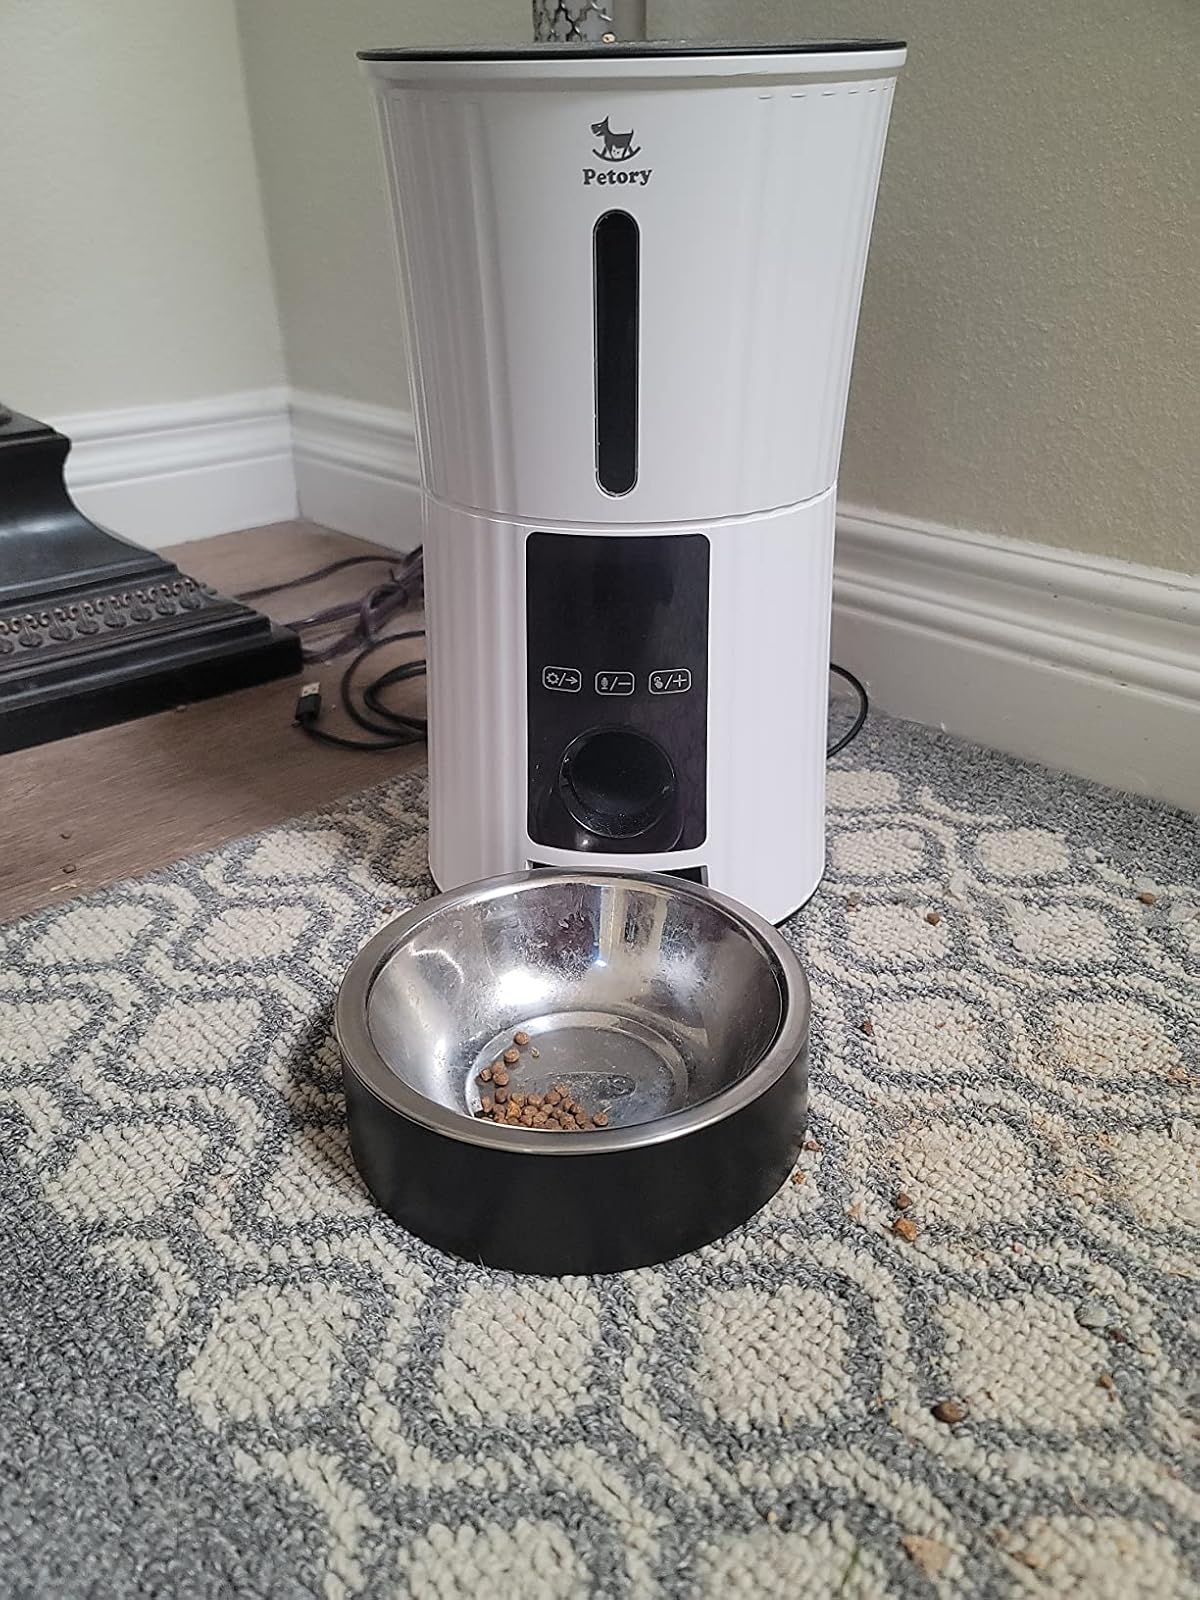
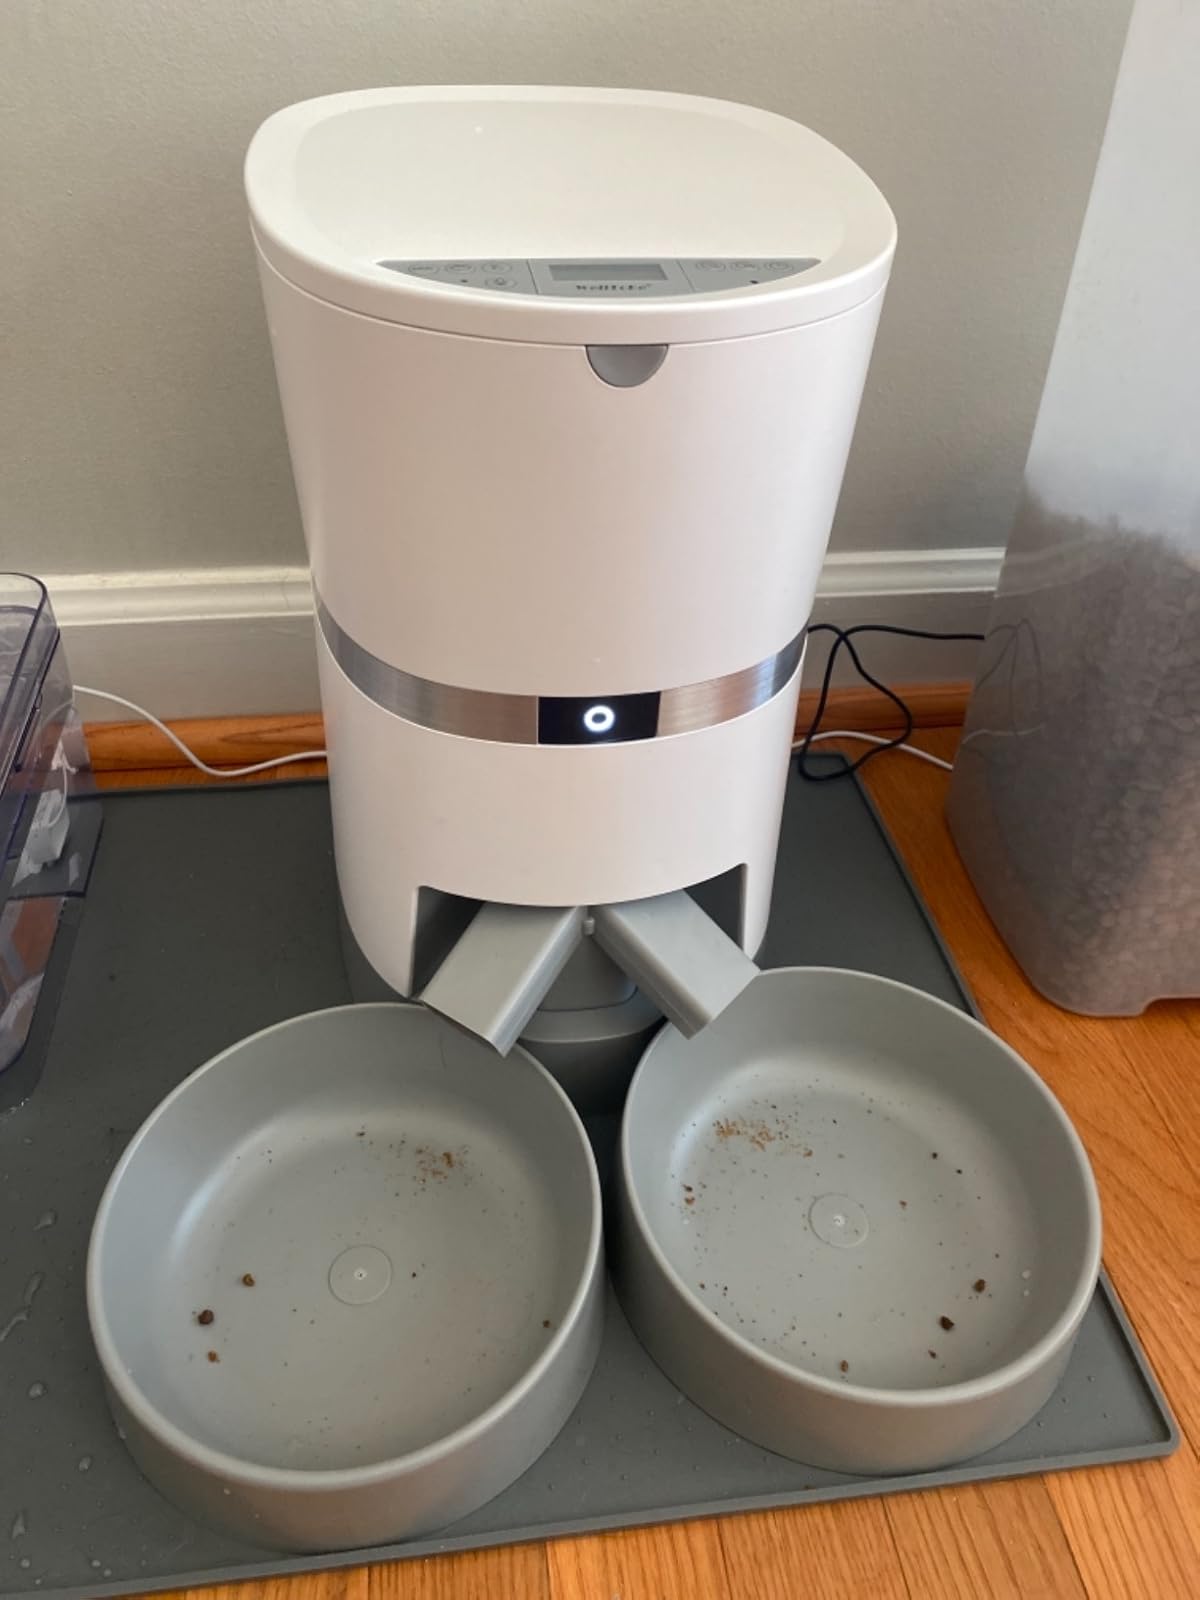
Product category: items_feeder
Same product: no